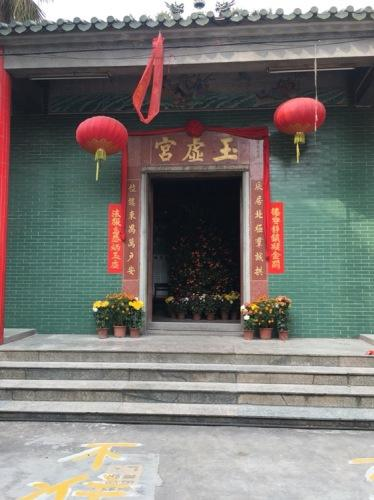
地标名称：玉虚宫
所在城市：佛山市·顺德区